Question: Please indicate a possible affordance area of the boxing_punching_bag that can be used for punching
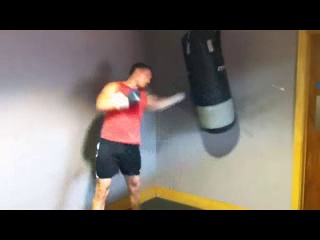
Answer: [182.5, 28, 237.5, 135]